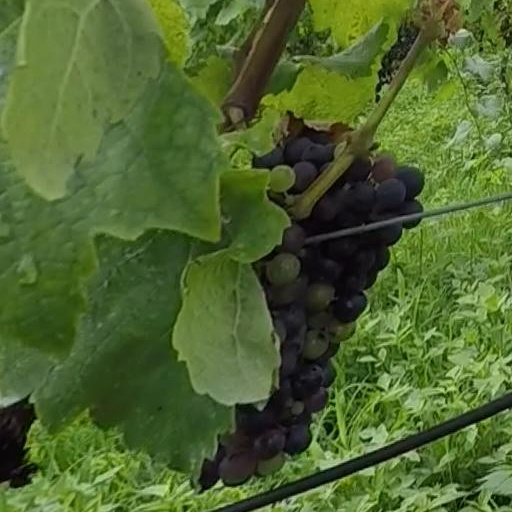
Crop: grape